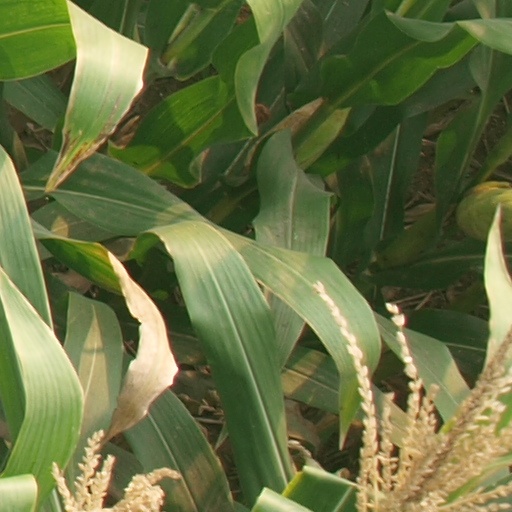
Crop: maize; corn